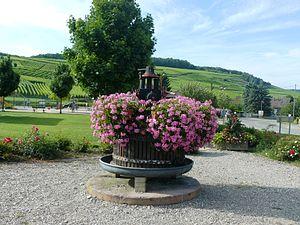
La place des jeux et au loin les coteaux de vignes
Orschwihr est une commune française située en Alsace, dans le département du Haut-Rhin, en région Grand Est.